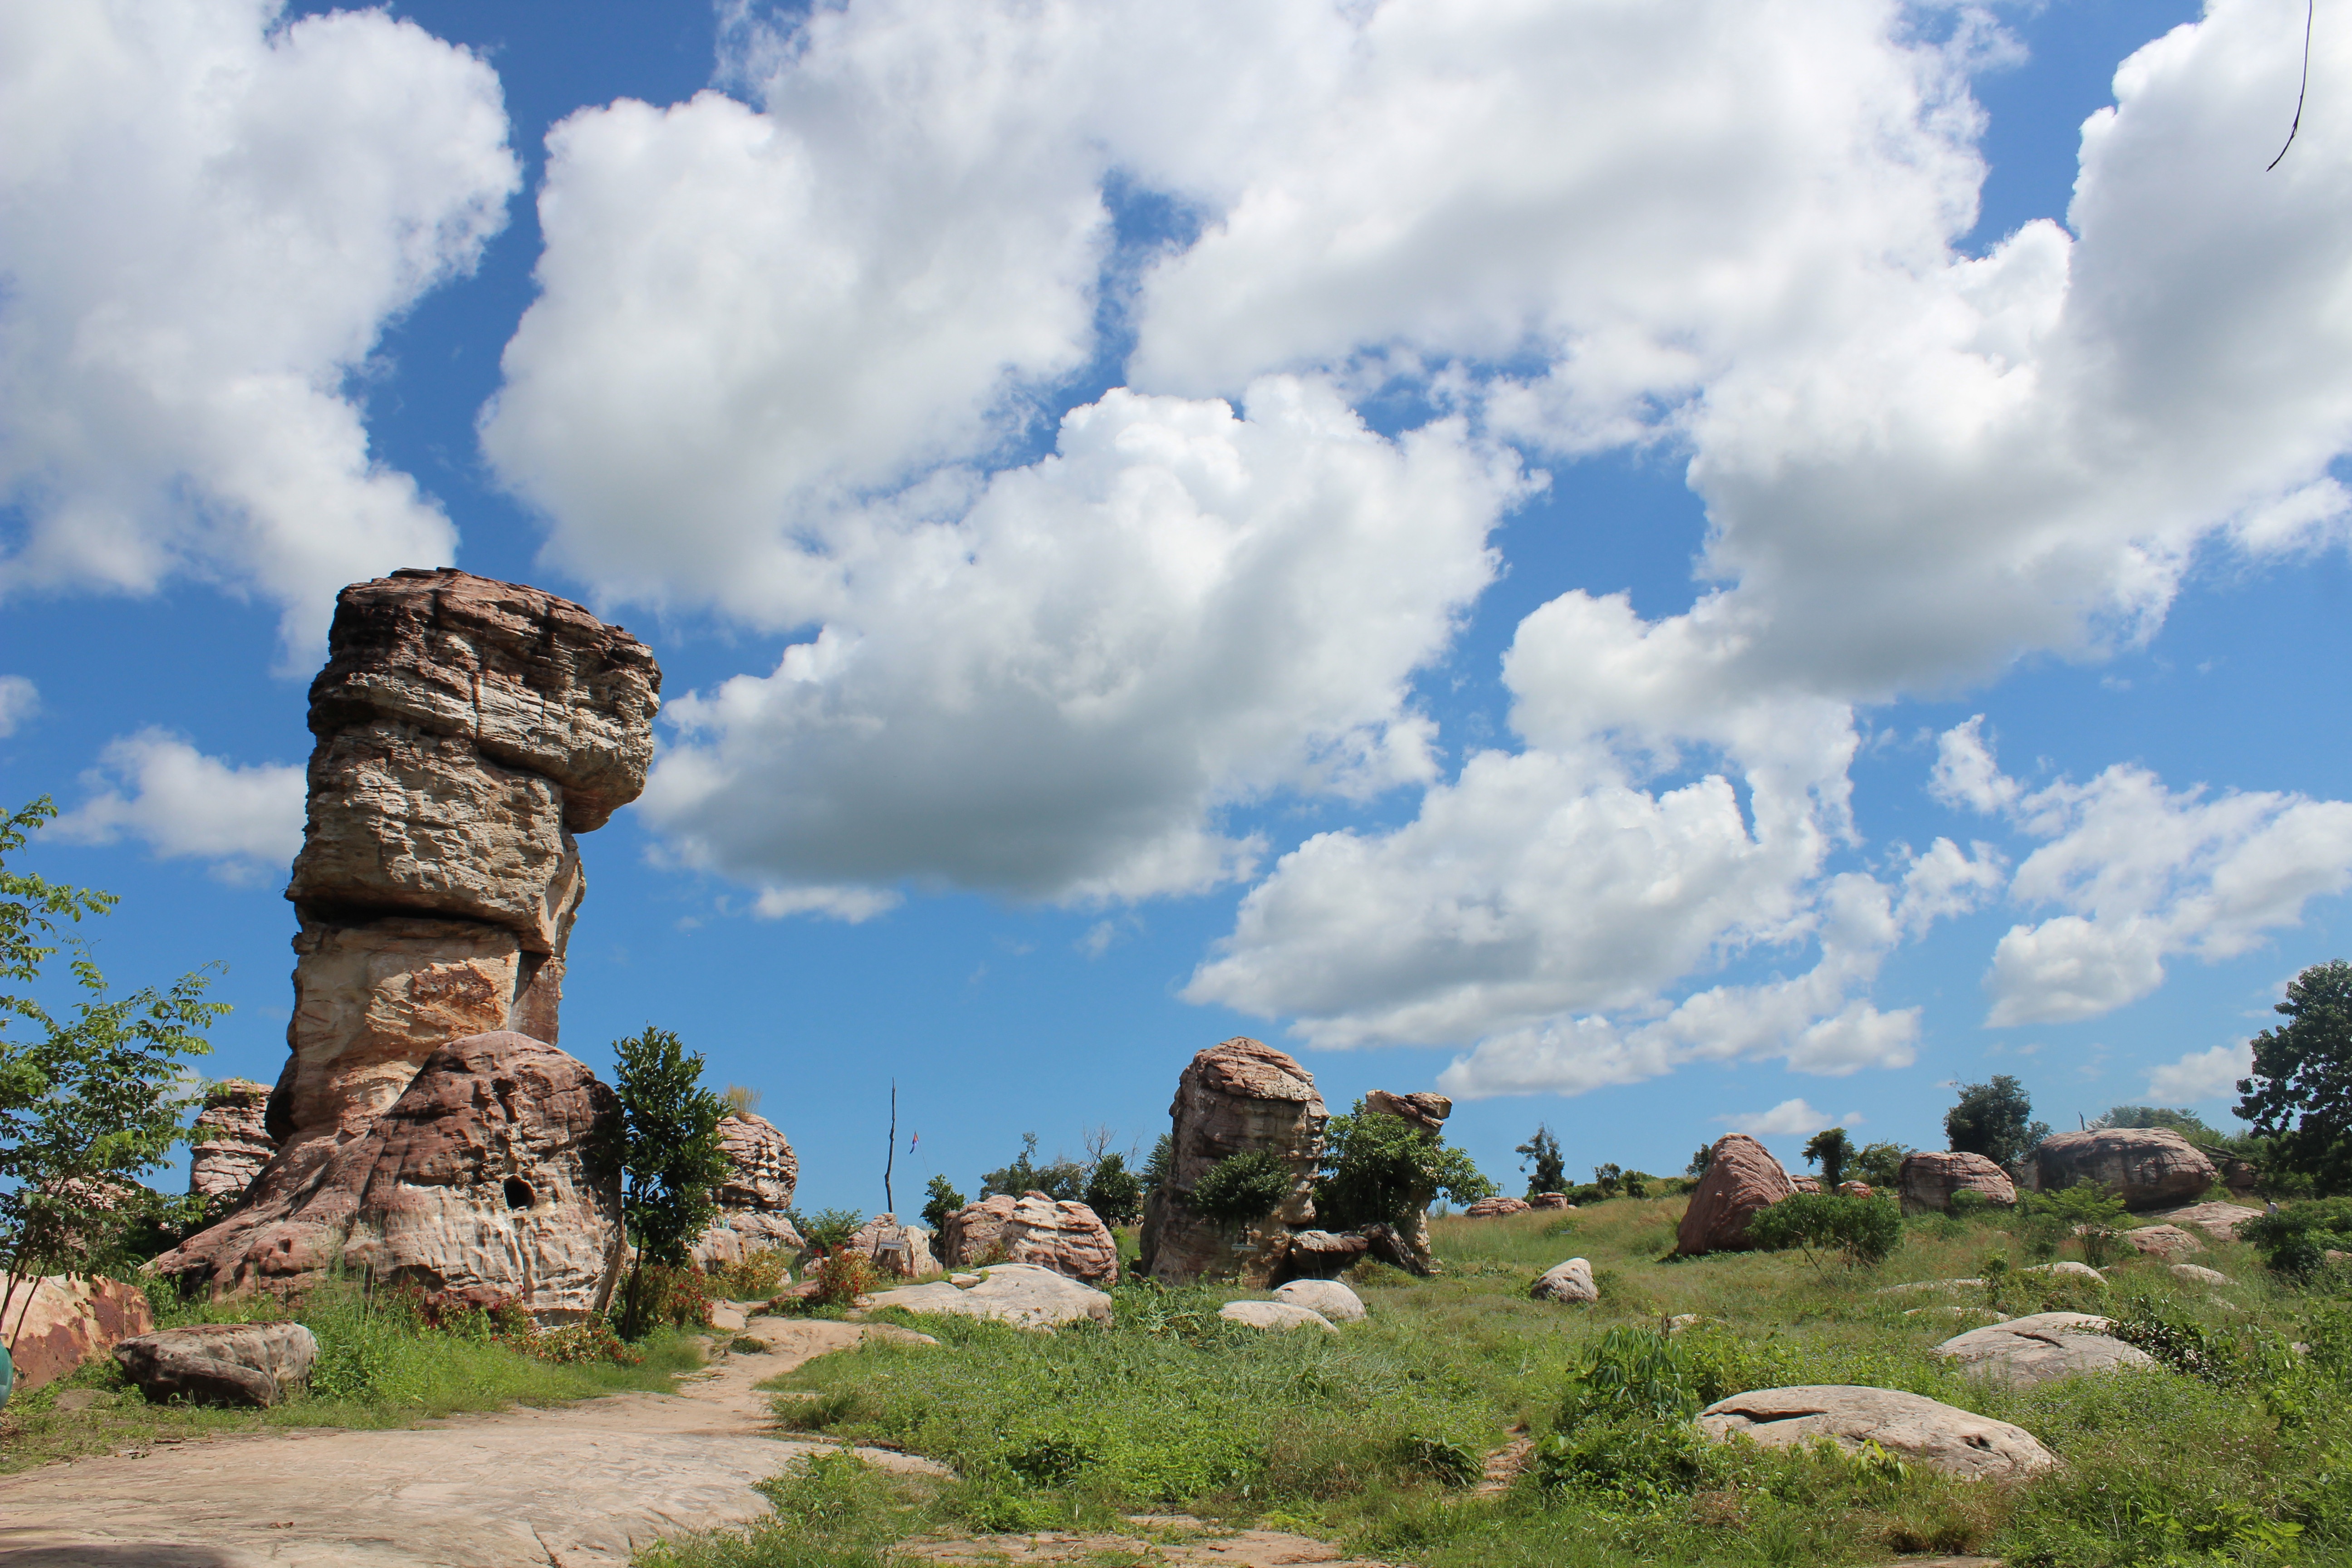
landscape, tree, rock, mountain, cloud, sky, hill, vacation, ruins, plateau, ecosystem, rural area